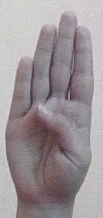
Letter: kaaf